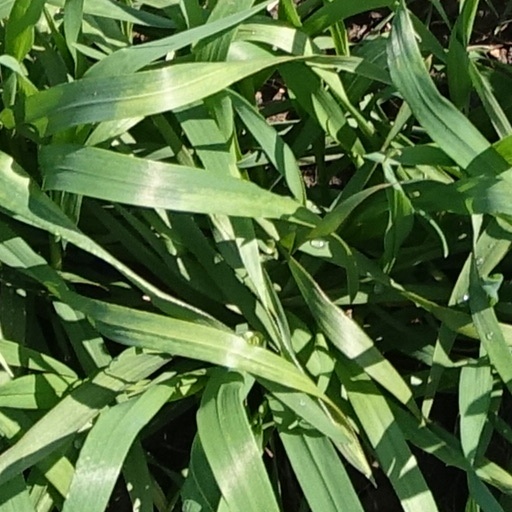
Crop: wheat